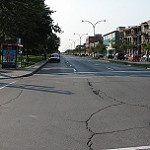
Scene: Outdoor